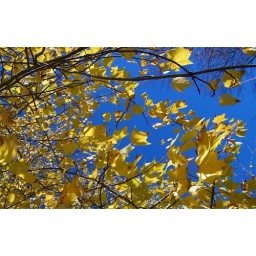
The yellow leaves against the blue sky turned out amazing! :)